Solar power in China

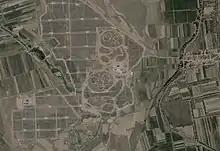
A 50 MW photovoltaic solar power station built in Shanxi Province in 2017

In 2016, China added 34.5 GW of solar energy. The first 105 GW solar capacity by 2020 goal set by Chinese authorities was met in July 2017. In the first nine months of 2017, China saw 43 GW of solar energy installed in the first nine months of the year and saw a total of 52.8 GW of solar energy installed for the entire year. 2017 is currently the year with the largest addition of solar energy capacity in China. China's total photovoltaic energy capacity at the end of 2017 was 130 GW, surpassing Germany as the world's largest producer of solar energy. In 2018, China saw a decrease in annual solar energy, dropping down to 44.4 GW. In 2019, annual solar energy installation further dropped to 30.1 GW, even lower than the installations made in 2016. This decline in growth is attributed to the Chinese government restructuring government incentives to start solar energy projects in May 2018. Despite this decline in growth, China remained the largest market for solar energy with 205 GW total installed capacity in 2019, which was almost as much as the total installed capacity in the European Union (132 GW) and the United States (76 GW) combined. However, from all of the total energy produced by China in 2019, only 3.9% of that energy was produced by solar energy. This was lower than the percent energy production from solar power of the European Union (4.9%) but greater than the percent share in the United States (2.8%).